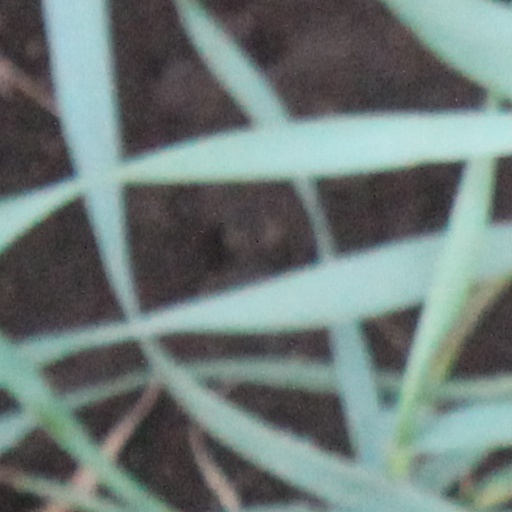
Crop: wheat